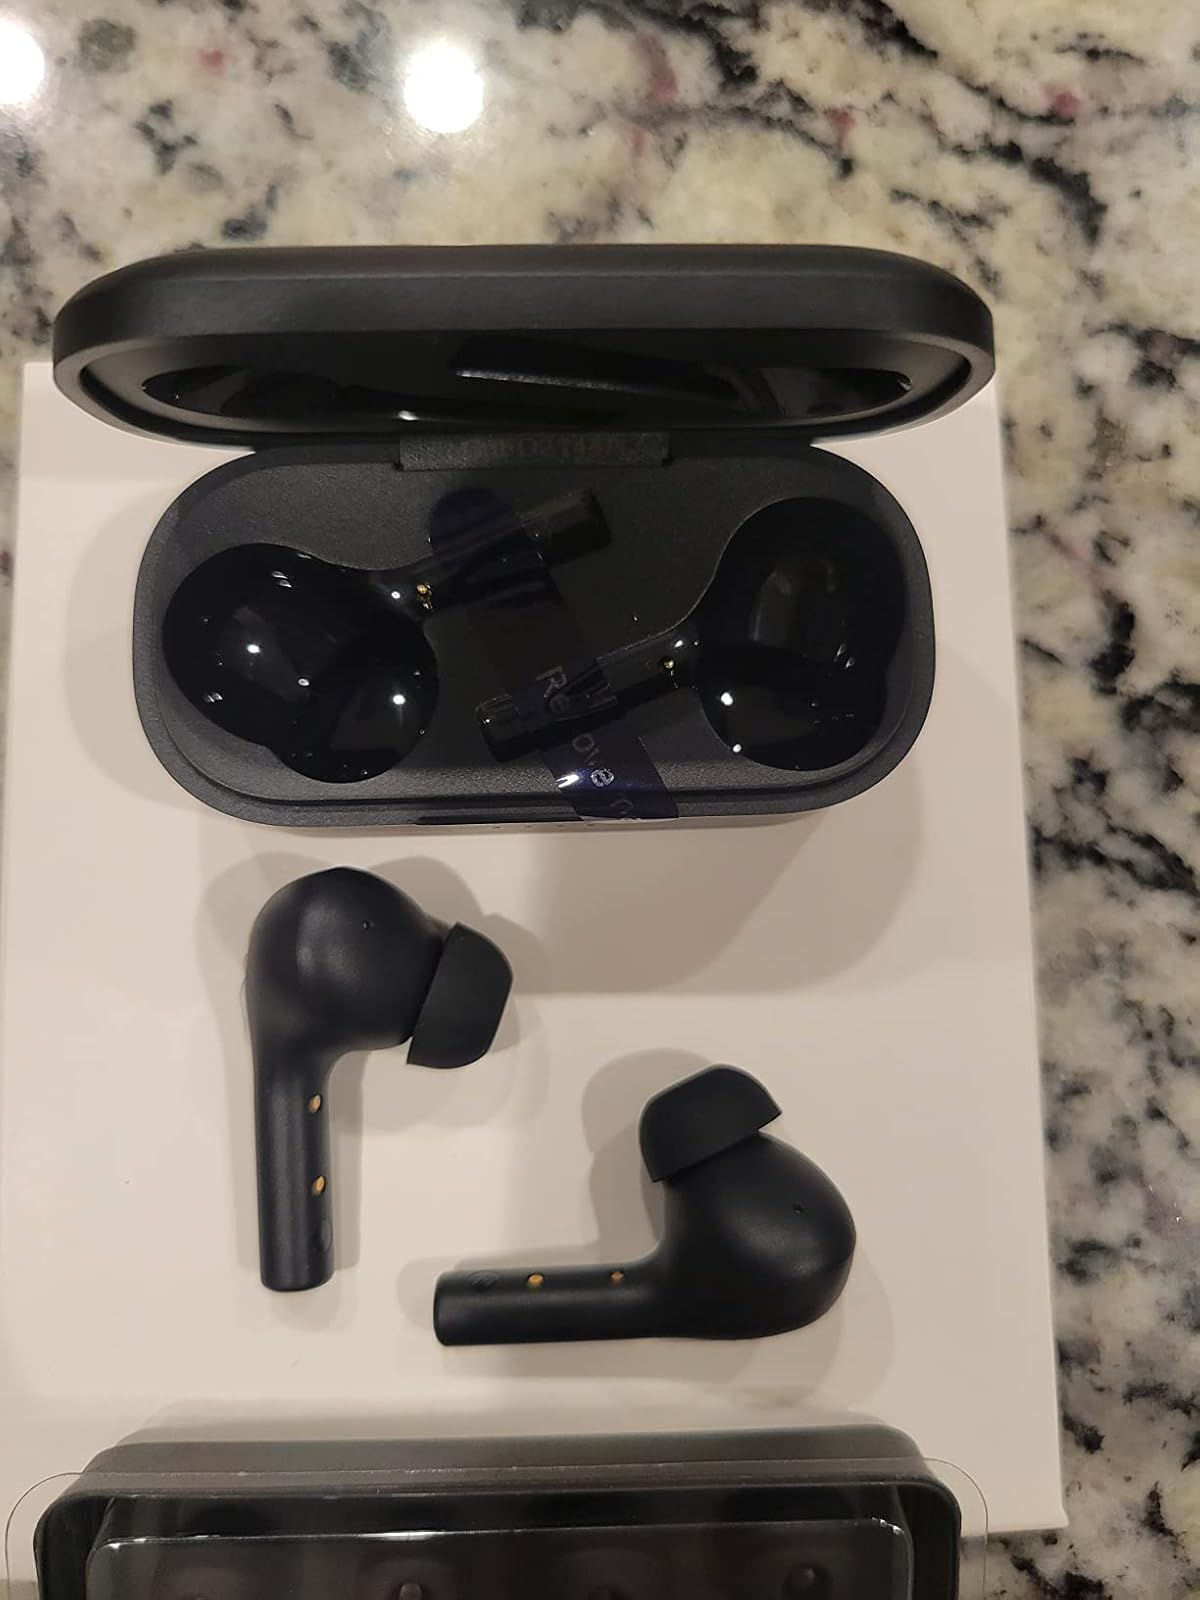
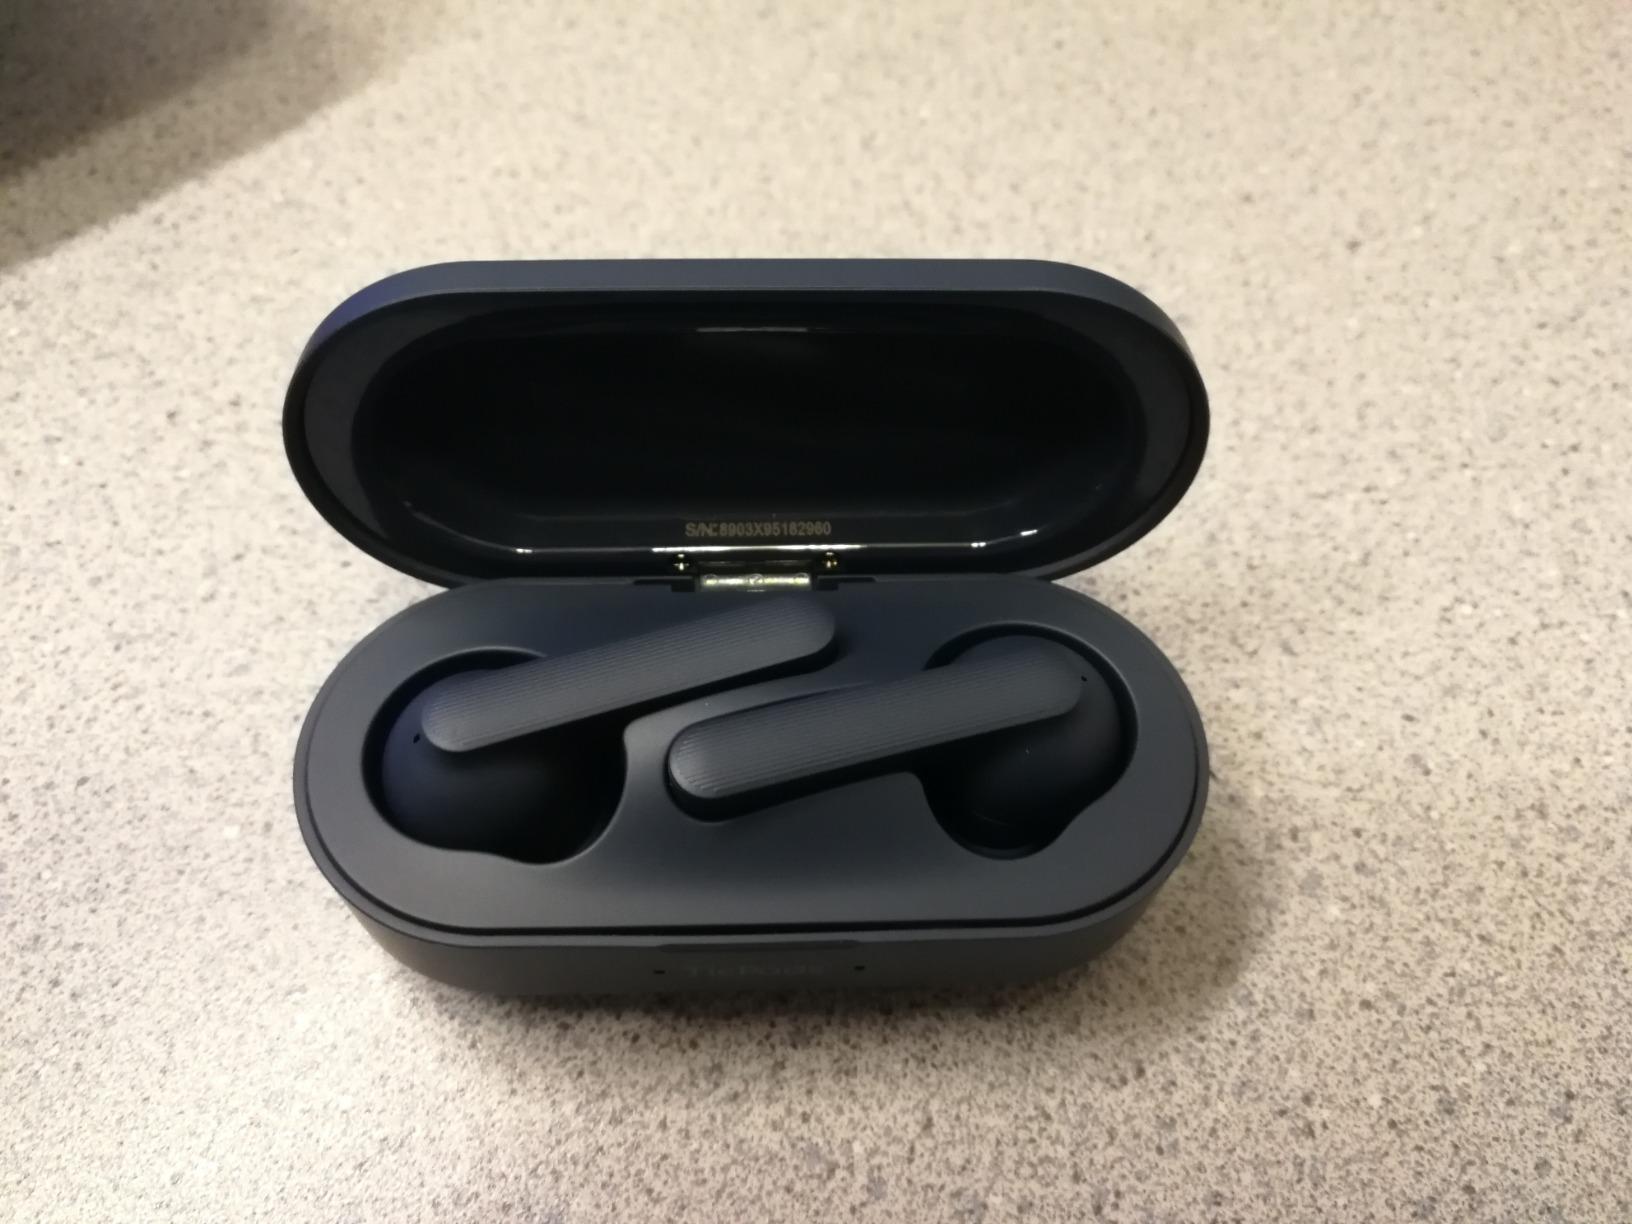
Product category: earbuds
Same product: no